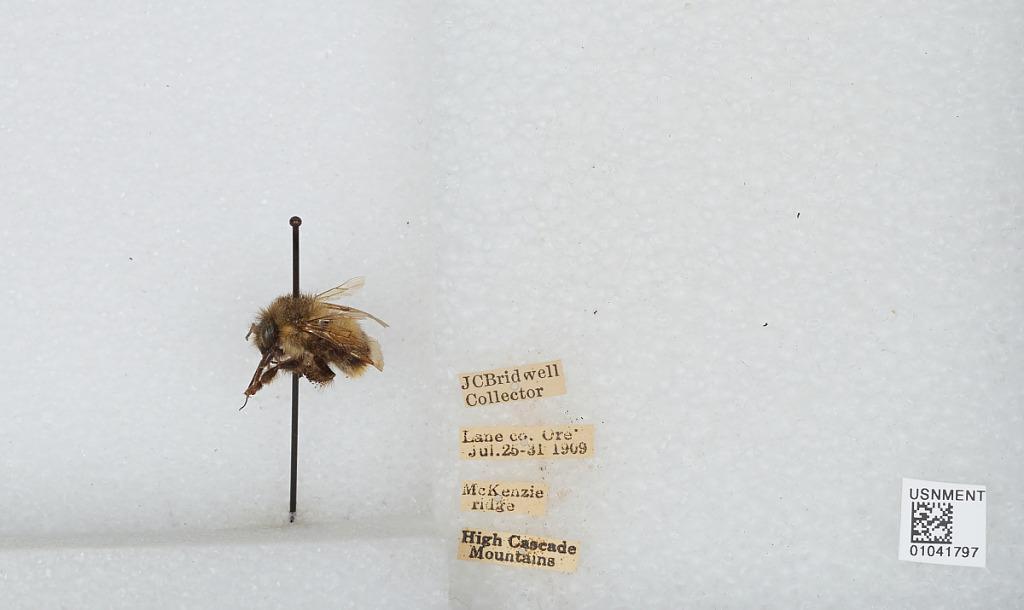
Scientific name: Bombus sp.
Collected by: J. Bridwell
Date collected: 1909-7-25
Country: United States
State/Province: Oregon
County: Lane
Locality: McKenzie Ridge, High Cascade Mountains
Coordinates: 44.2597, -121.81